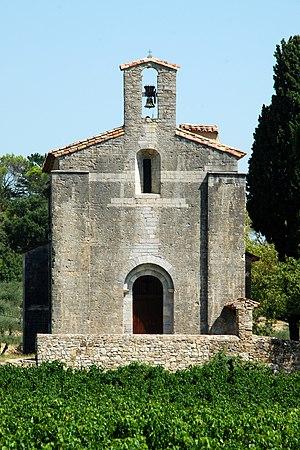
France - Gard - Église Saint-Baudile de Tornac
L'église Saint-Baudile est une église romane située à Tornac dans le département français du Gard en région Occitanie.